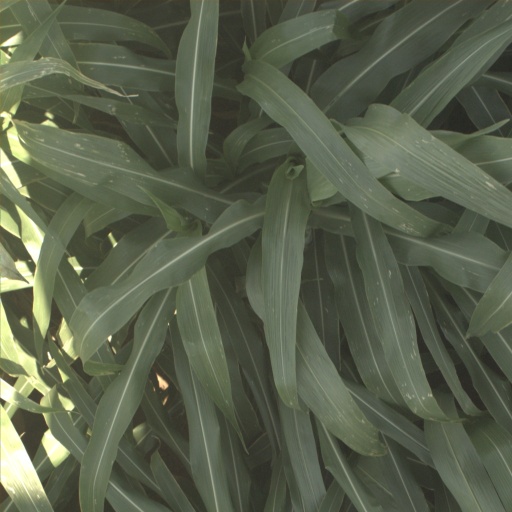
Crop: sorghum